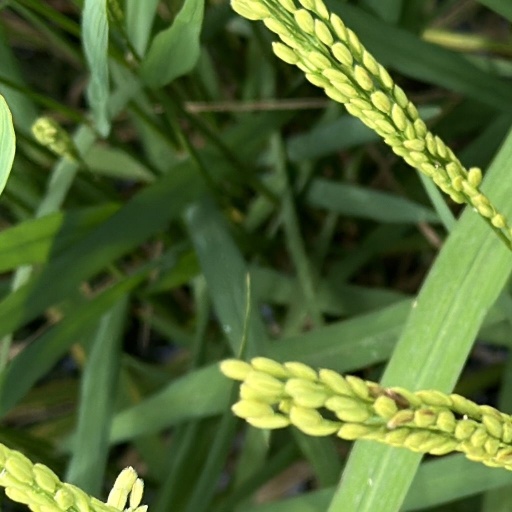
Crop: rice